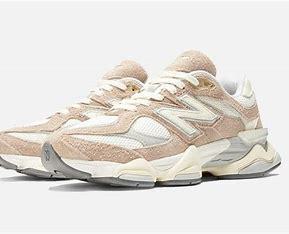
Brand: New
Model: Balance 90